Georgian dance

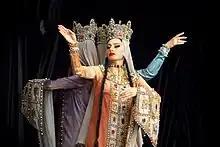
Samaia performed by a female Sukhishvili ensemble

This war dance originated in Guria, southwestern Georgia, based off the numerous invasions of the country. The dance was originally performed by only a few men. However, over time it has grown. In today's version of Khorumi, 30-40 dancers can participate, as long as the number is odd. The dance has four parts: searching for a campsite, the reconnoiter of the enemy camp, the fight, and the victory and its celebration. It is strong and simple but distinctive movements and the exactness of lines create a sense of awe on stage. The dance incorporates the themes of search war, and the celebration of victory as well as the courage and glory of Georgian soldiers. Khorumi is traditionally accompanied by instruments and is not accompanied by clapping. Drum (doli) and the bagpipe (chiboni) are two key instruments to accompany Khorumi. Another unique element of Khorumi is that it has a specific rhythm, based on five beat meter (3+2).